The King's Grave

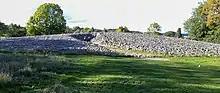
Kiviksgrave burial site near Kivik, Sweden

The King's Grave ("Kungagraven i Kivik, Kiviksgraven") is an archaeological site. It is situated near Kivik in the southeastern portion of Scania, Sweden. The site is what remains of an unusually grand Nordic Bronze Age double burial dating from circa the 15th century BC.